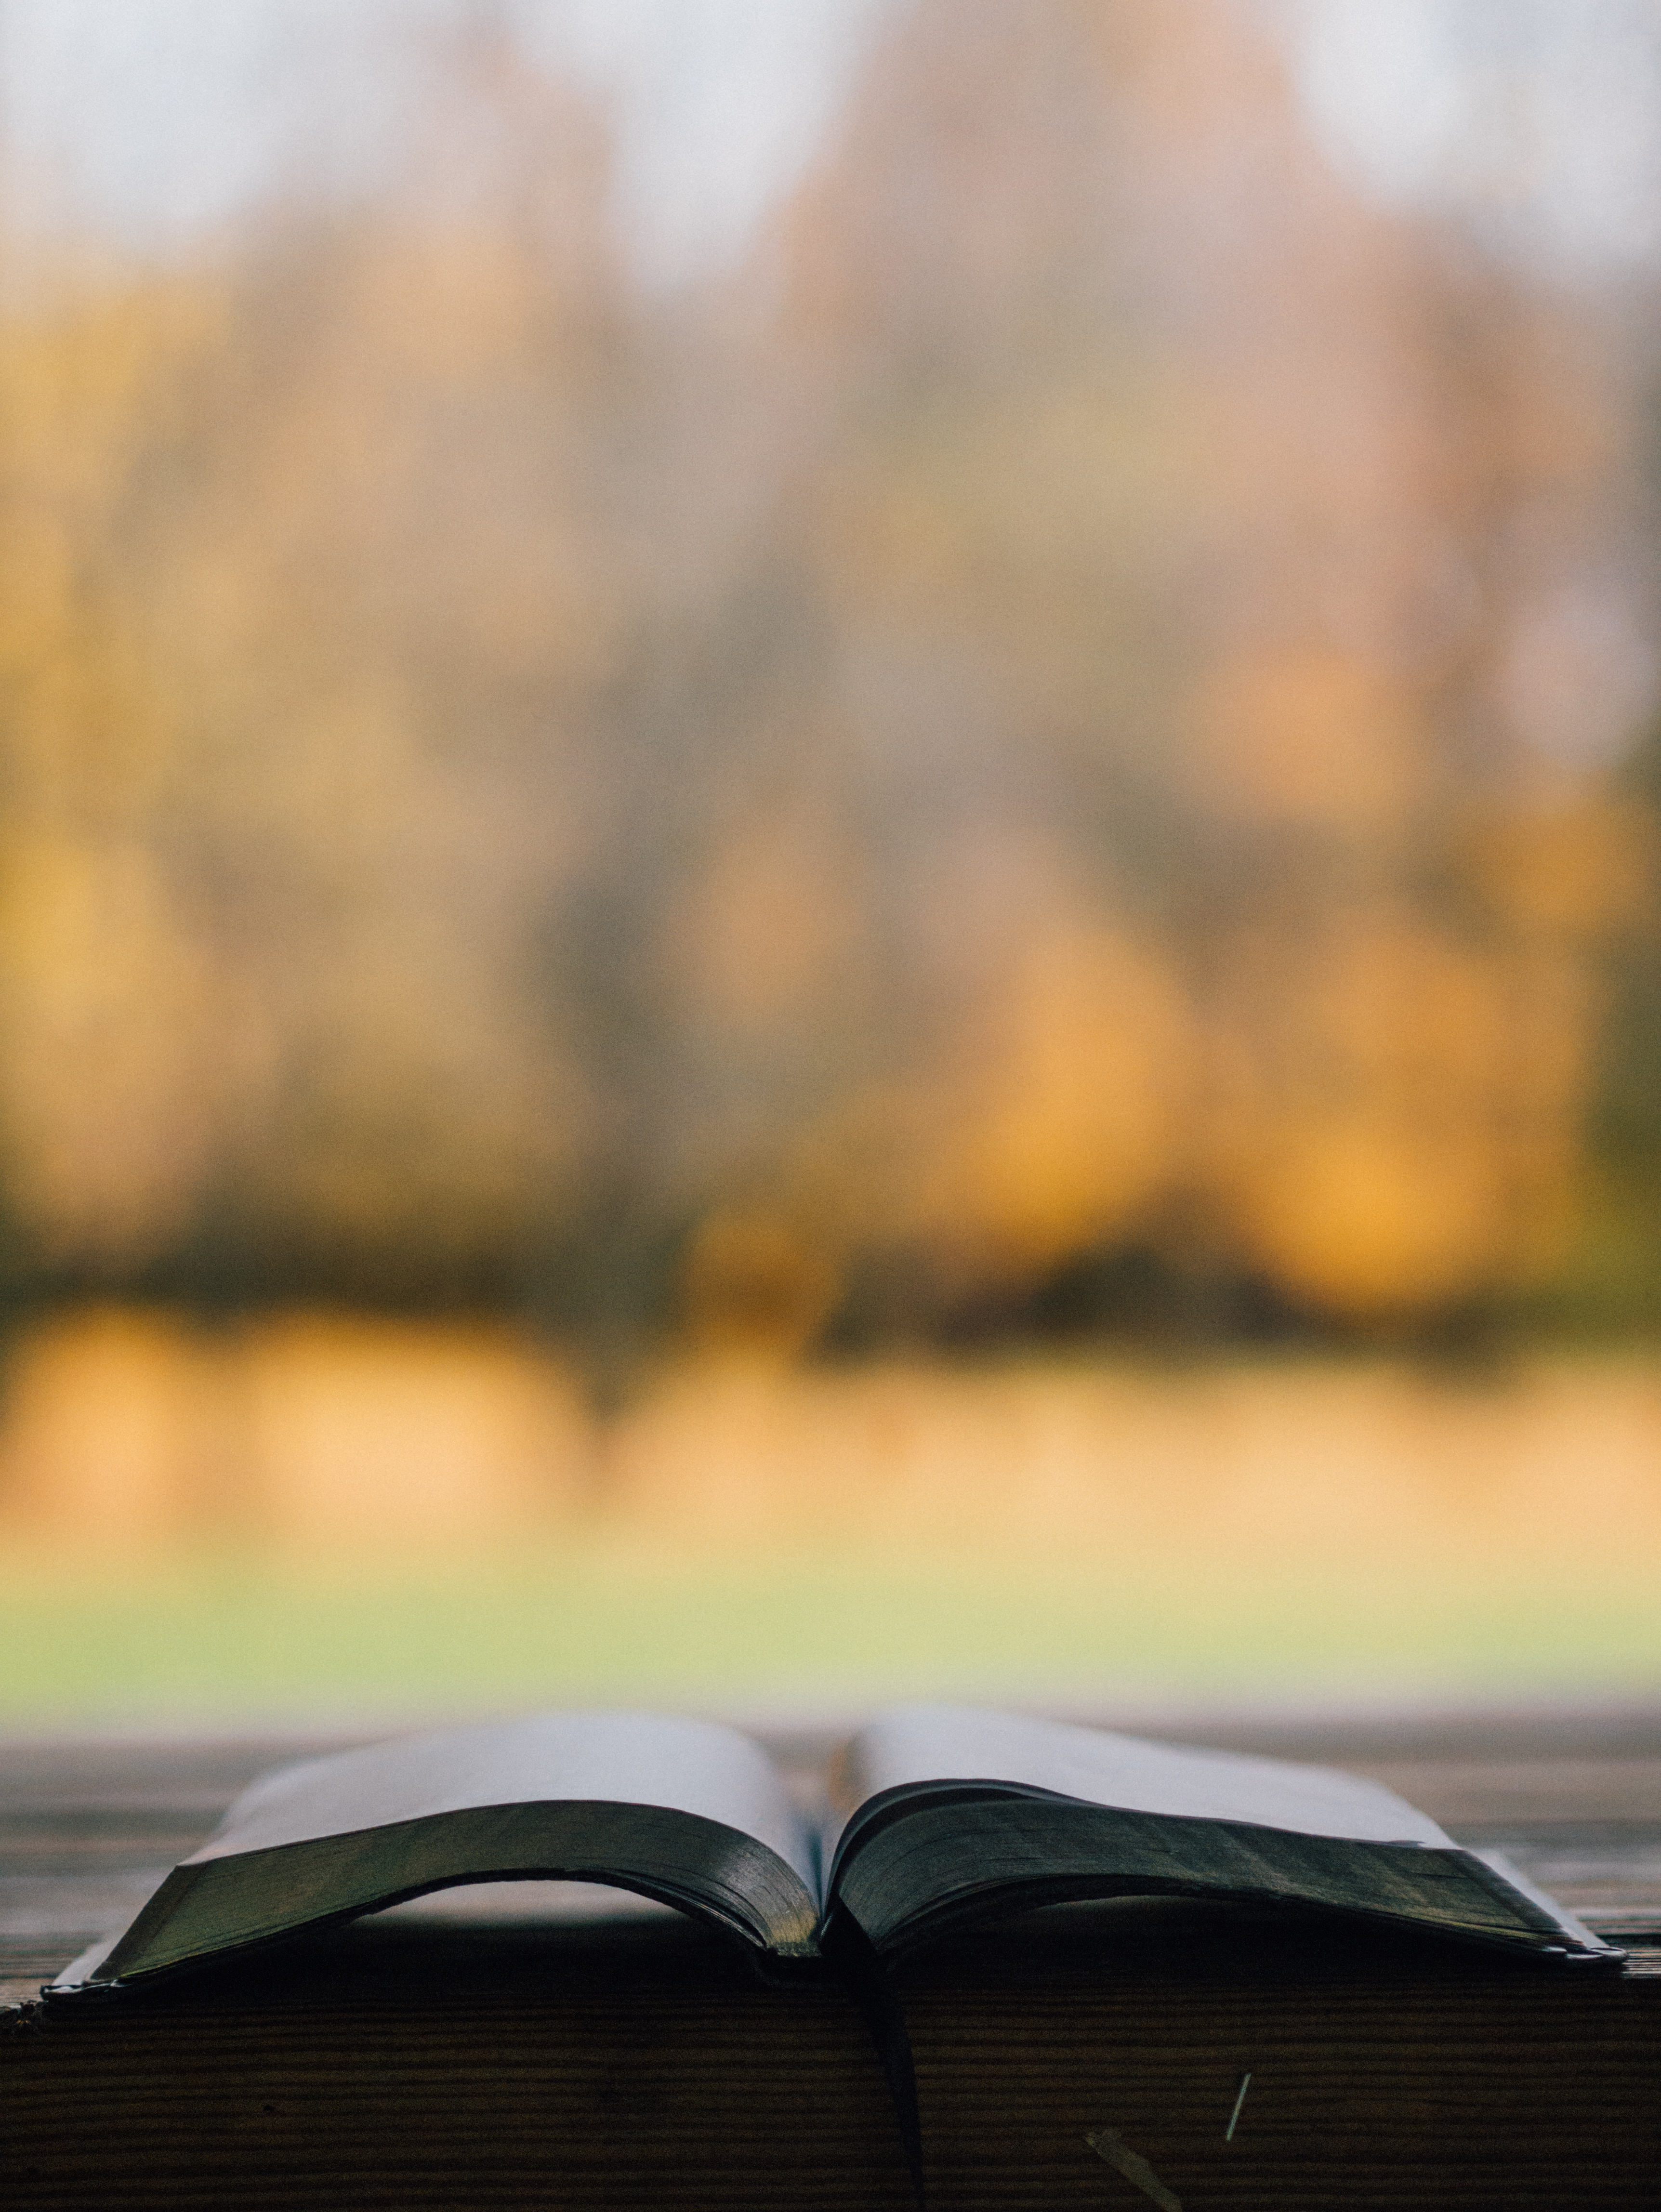
table, tree, nature, book, light, cloud, sky, sunset, sunlight, morning, leaf, evening, reflection, autumn, depth of field, knowledge, atmospheric phenomenon